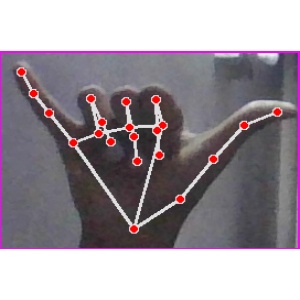
अक्षर: य